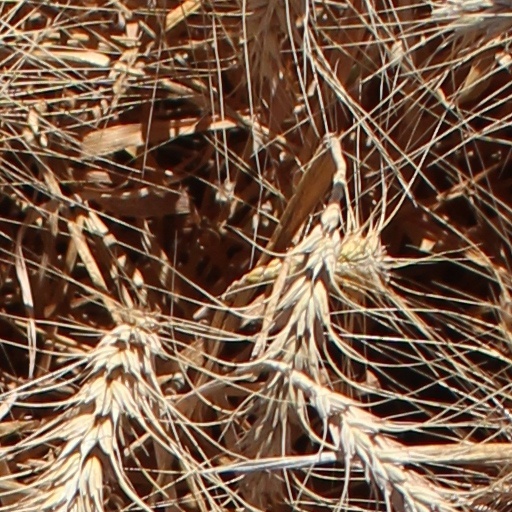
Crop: wheat